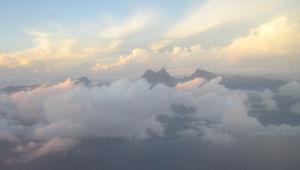
Le mont Orohena est le plus haut sommet de l'île de Tahiti et de l'ensemble de la Polynésie française. Culminant à 2 241 m, il est par ailleurs le sommet français ayant la plus grande isolation topographique.